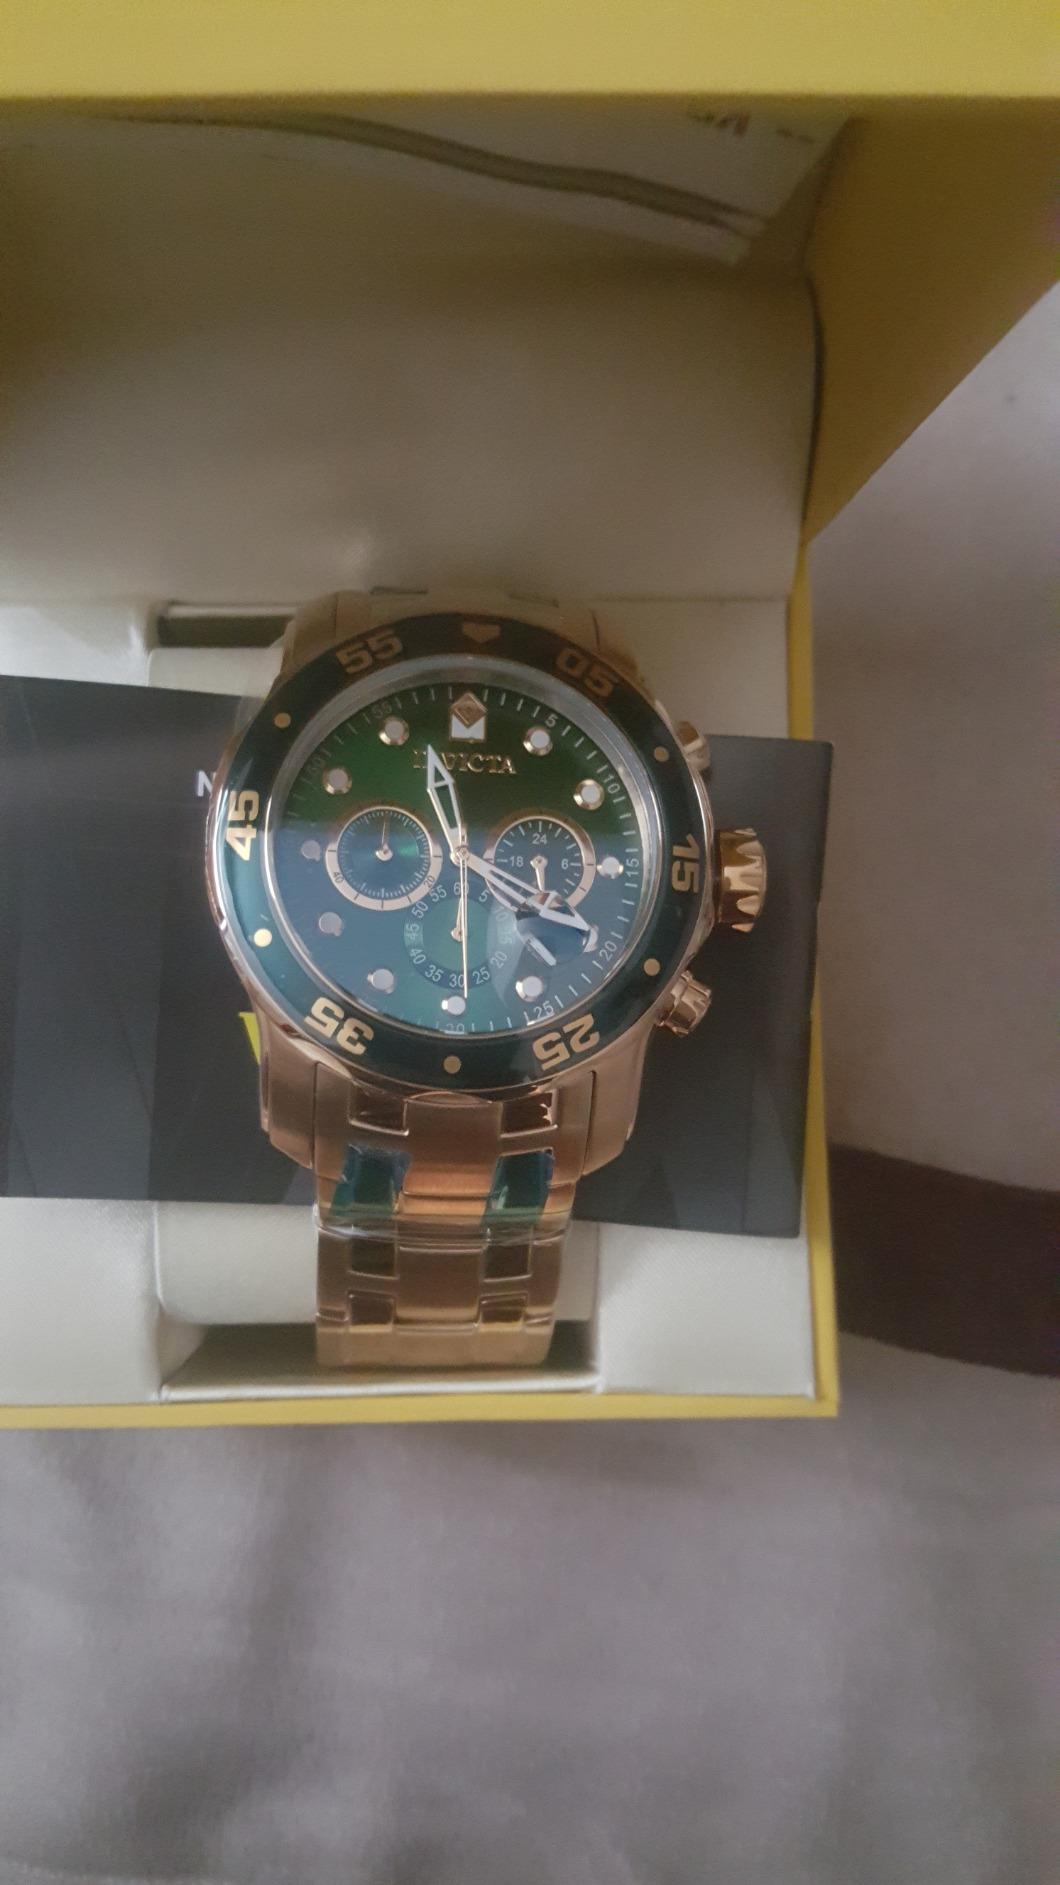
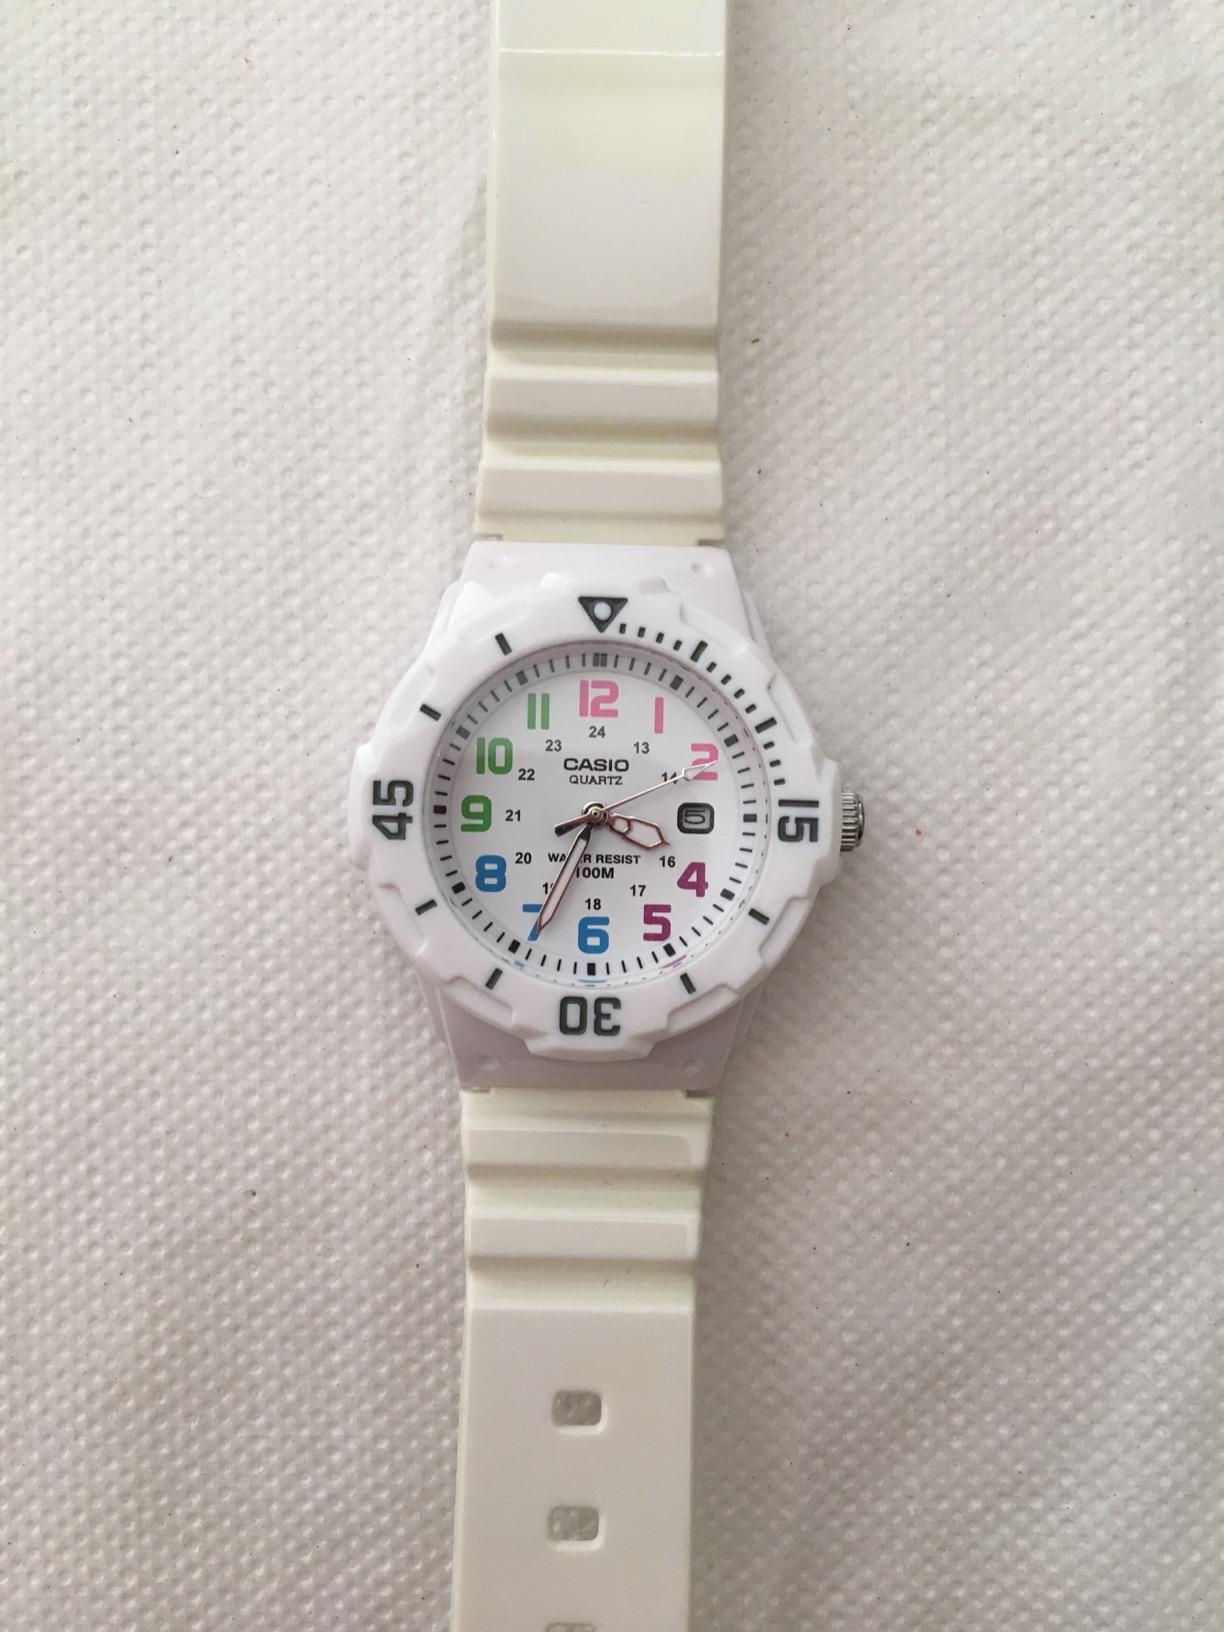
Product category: accessories_watch
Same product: no